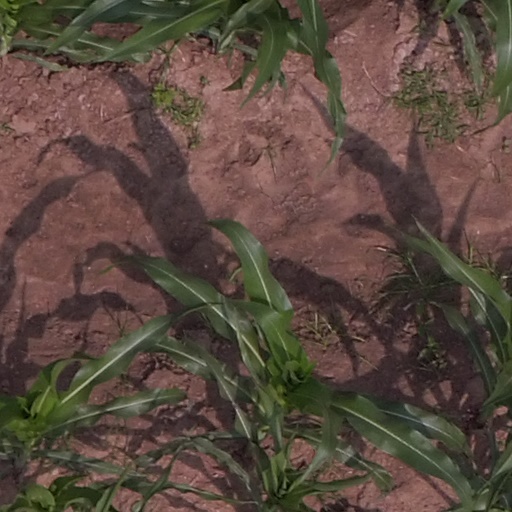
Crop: maize; corn